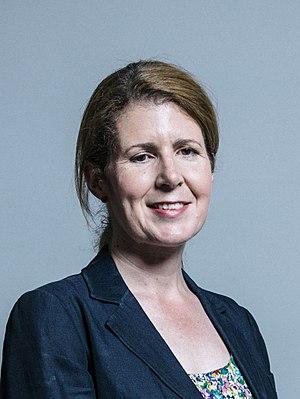
Cette liste présente les 650 membres de la 55ᵉ législature de la Chambre des communes du Royaume-Uni au moment de leur élection le 6 mai 2010 lors des élections générales britanniques de 2010. Elle présente les élus par circonscriptions.